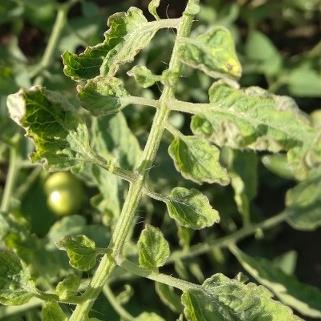
Crop: Tomato
Condition: virosis-d